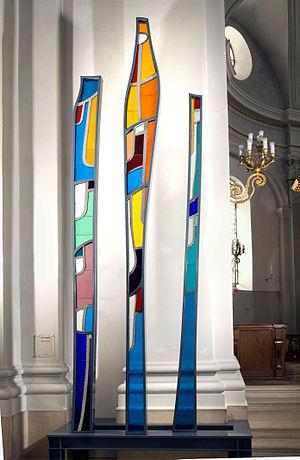
Florian Froehlich, né le 17 décembre 1959 à Pfaeffikon en Suisse, est un artiste contemporain suisse qui se consacre à la peinture, à la sculpture, aux vitraux et à d'autres genres artistiques.